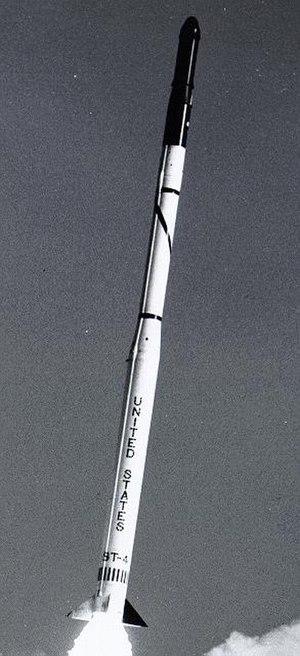
Air Density Explorer ou ADE désigne une série de satellite artificiel de format ballon lancés sur une orbite basse par la NASA entre 1960 et 1975 pour étudier la densité et la composition des couches supérieures de l'atmosphère terrestre. Les satellites constitués d'un ballon gonflable passif de moins de 10 kg font partie du programme de satellites scientifiques Explorer.